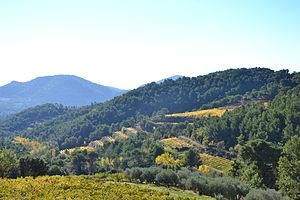
Restanques près de Suzette
Les Dentelles de Montmirail, situées dans le département français de Vaucluse, sont une chaîne de montagne qui marque la limite occidentale des monts de Vaucluse. Elles sont situées au nord de Carpentras, au sud de Vaison-la-Romaine et à l'ouest du mont Ventoux. Leur point culminant est la crête de Saint-Amand à 722 mètres d'altitude.